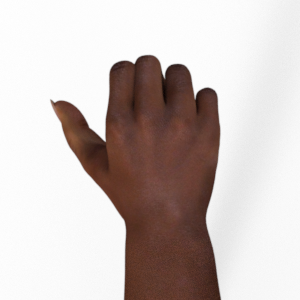
Label: rock